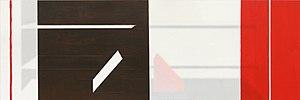
Peinture acrylique sur plexiglass
Roland Schär est un artiste d'origine suisse installé à Paris. Né en 1959 à Zurich, il a commencé des études d'histoire de l'art à Zurich, et a ensuite été étudiant aux Beaux-Arts de Toulouse. Depuis 1991, il a montré son travail dans différents centres d'art et galeries en Europe, en Asie et aux États-Unis.